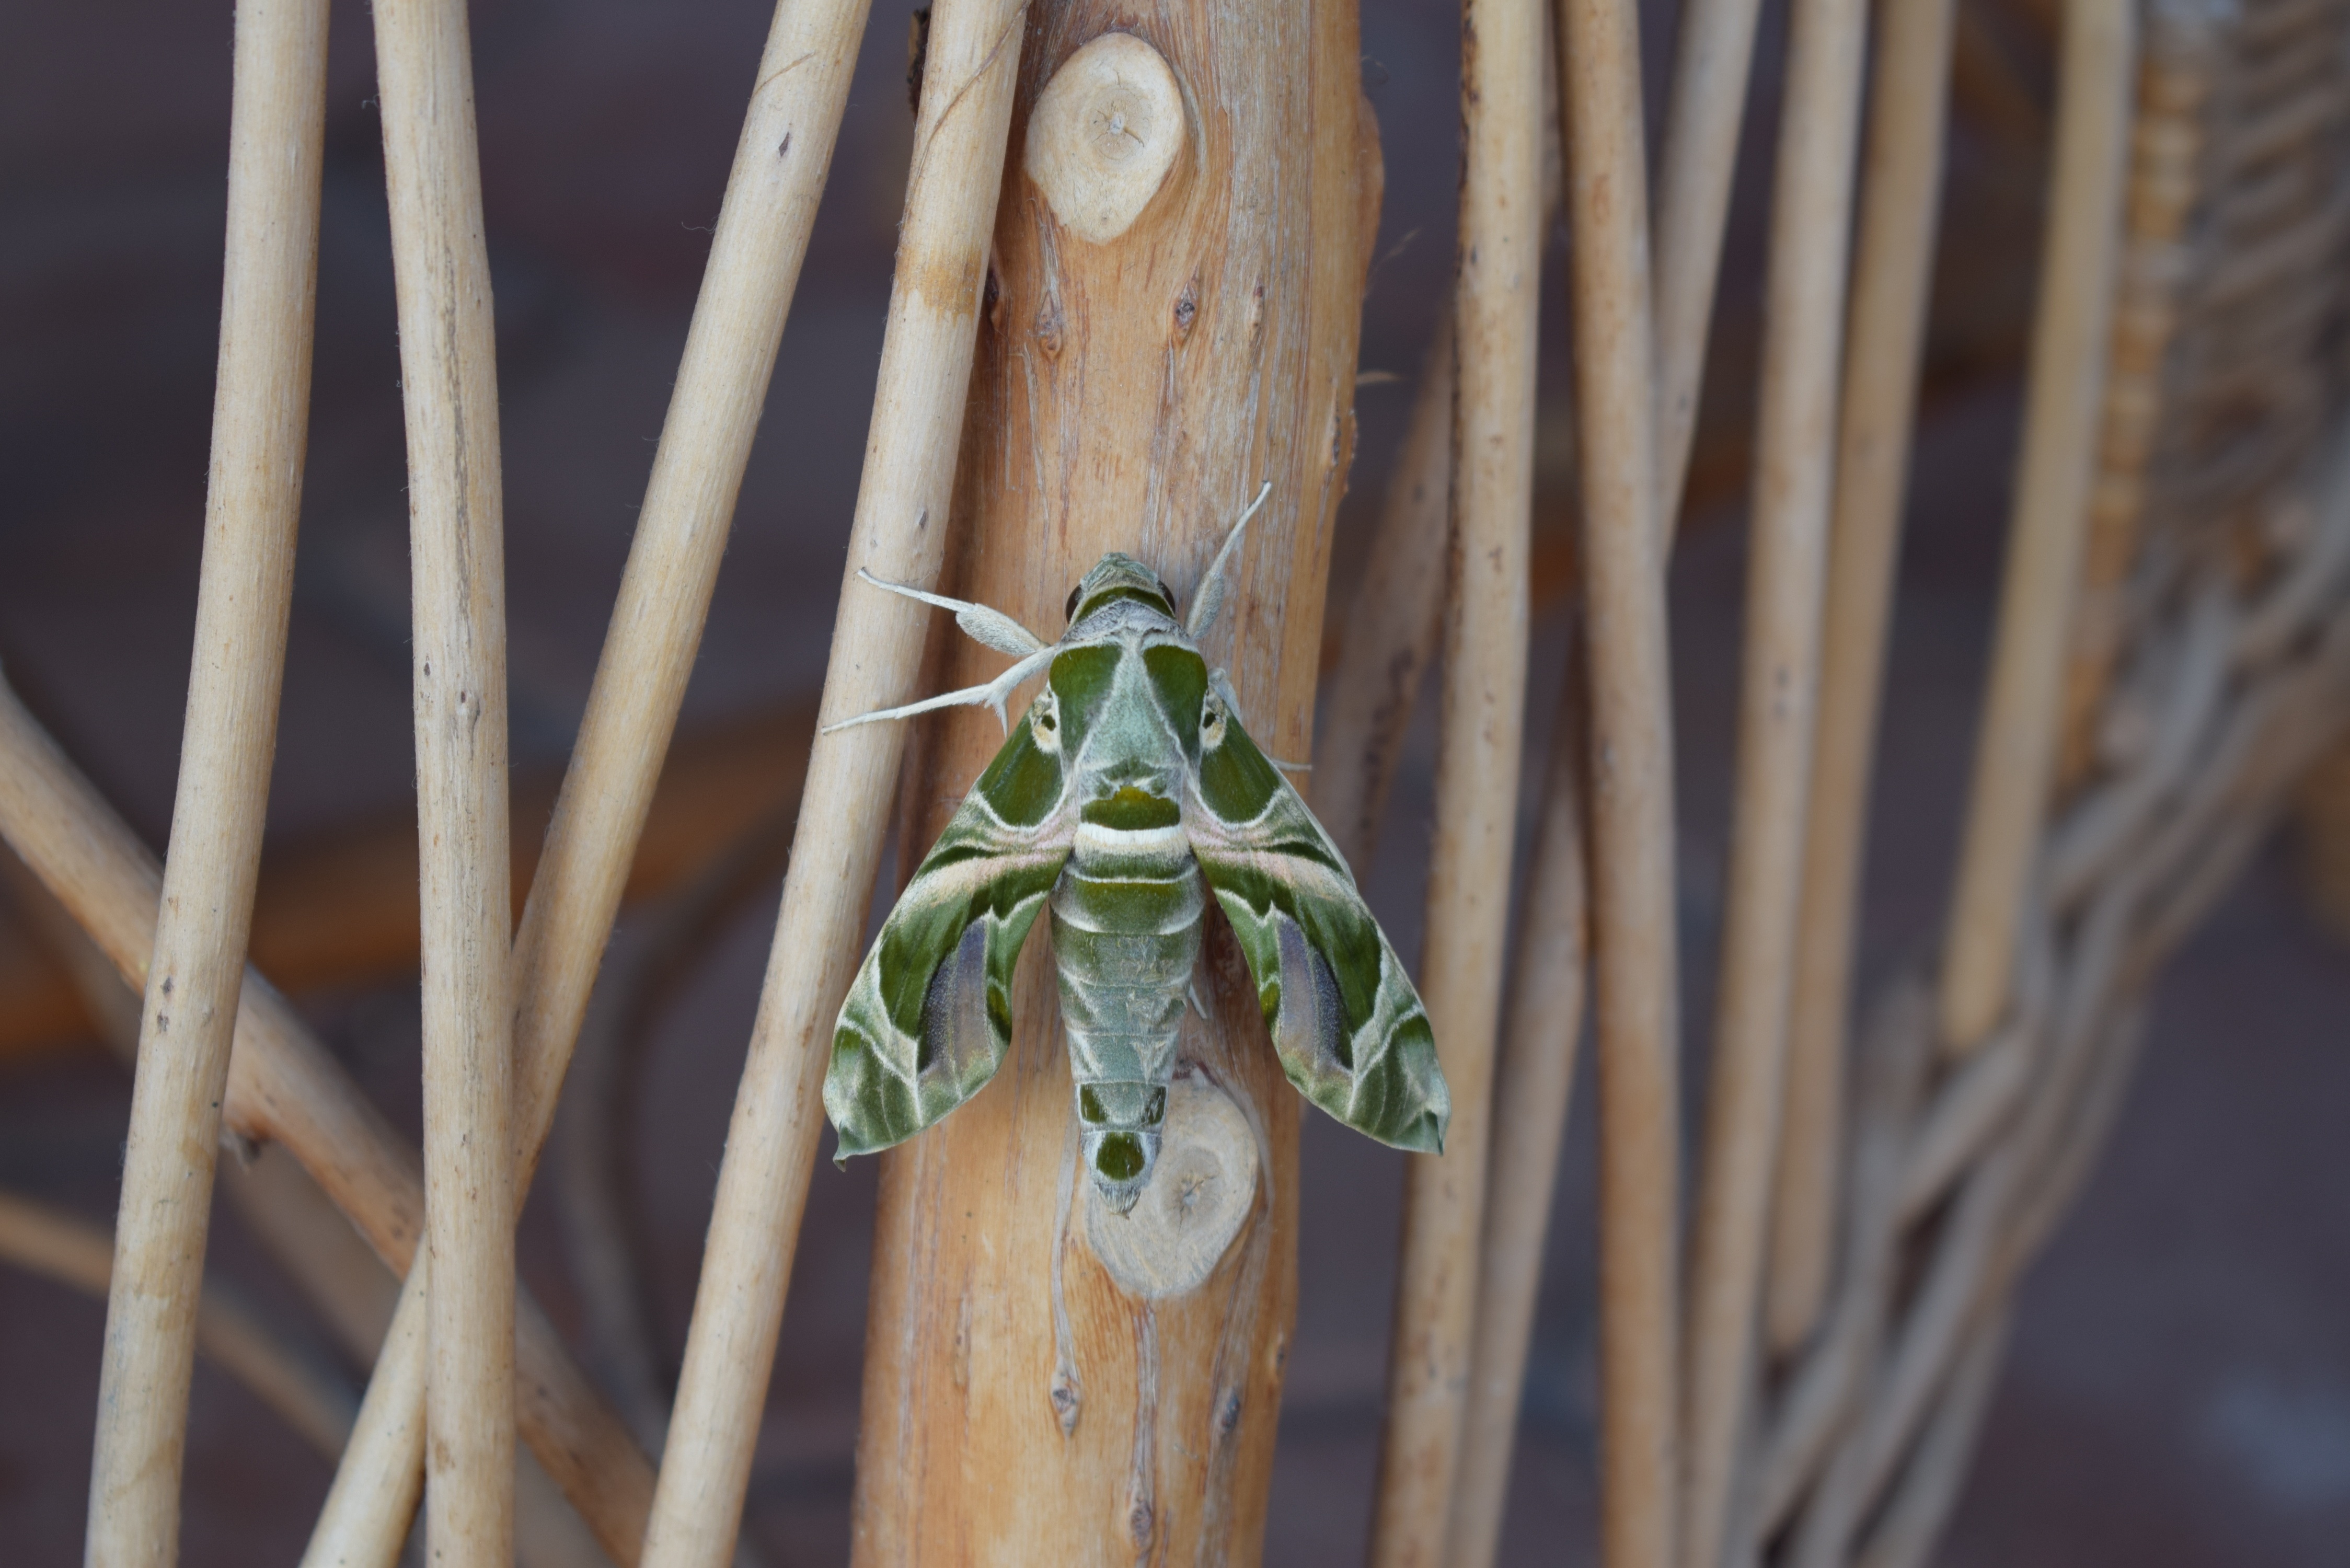
nature, branch, wing, wood, leaf, flower, green, insect, botany, butterfly, flora, fauna, close up, hairy, macro photography, arthropod, flying insects, plant stem